Pennant of the president of the Republic of Poland

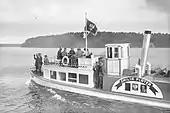
Pennant of the president of the Republic of Poland in Augustów while cruising on the lake (1932)

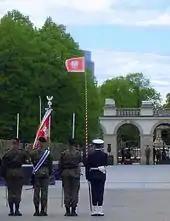
Presidential pennant flying at the Tomb of the Unknown Soldier in Warsaw during a Constitution Day ceremony

The pennant of the president is defined in the Ordinance of the Minister of National Defense on the Use of Insignia of the Armed Forces of January 26, 1996 with subsequent amendments. The ordinance defines the pennant of the president as "a piece of red cloth with the image of the state eagle (i.e. the White Eagle from the national coat of arms) in the middle, bordered with a "wężyk generalski"", an ornate wavy line used in the Polish military as a symbol of general's rank. The hoist to fly ratio is 5:6. The proportion of the eagle's height to the fly is 3:5.